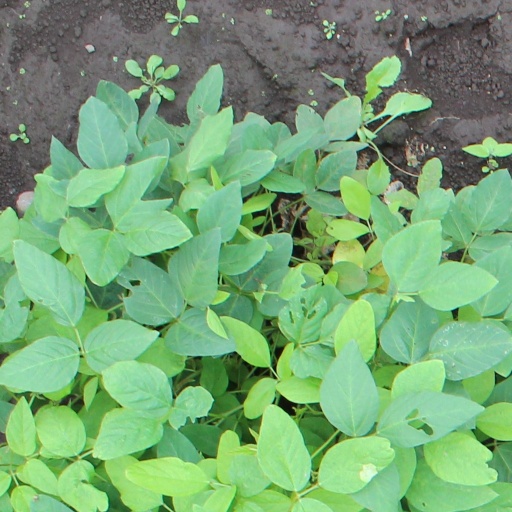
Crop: soybean